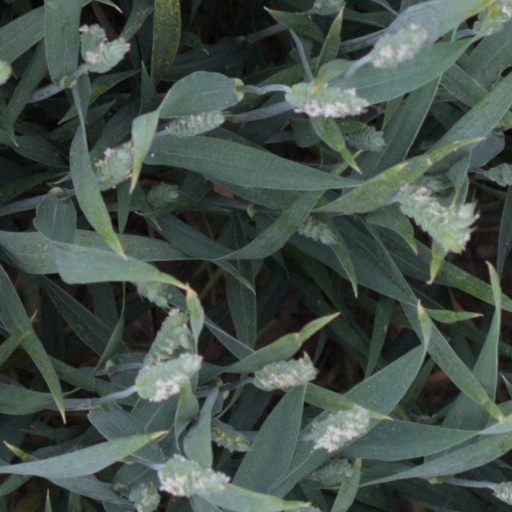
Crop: wheat